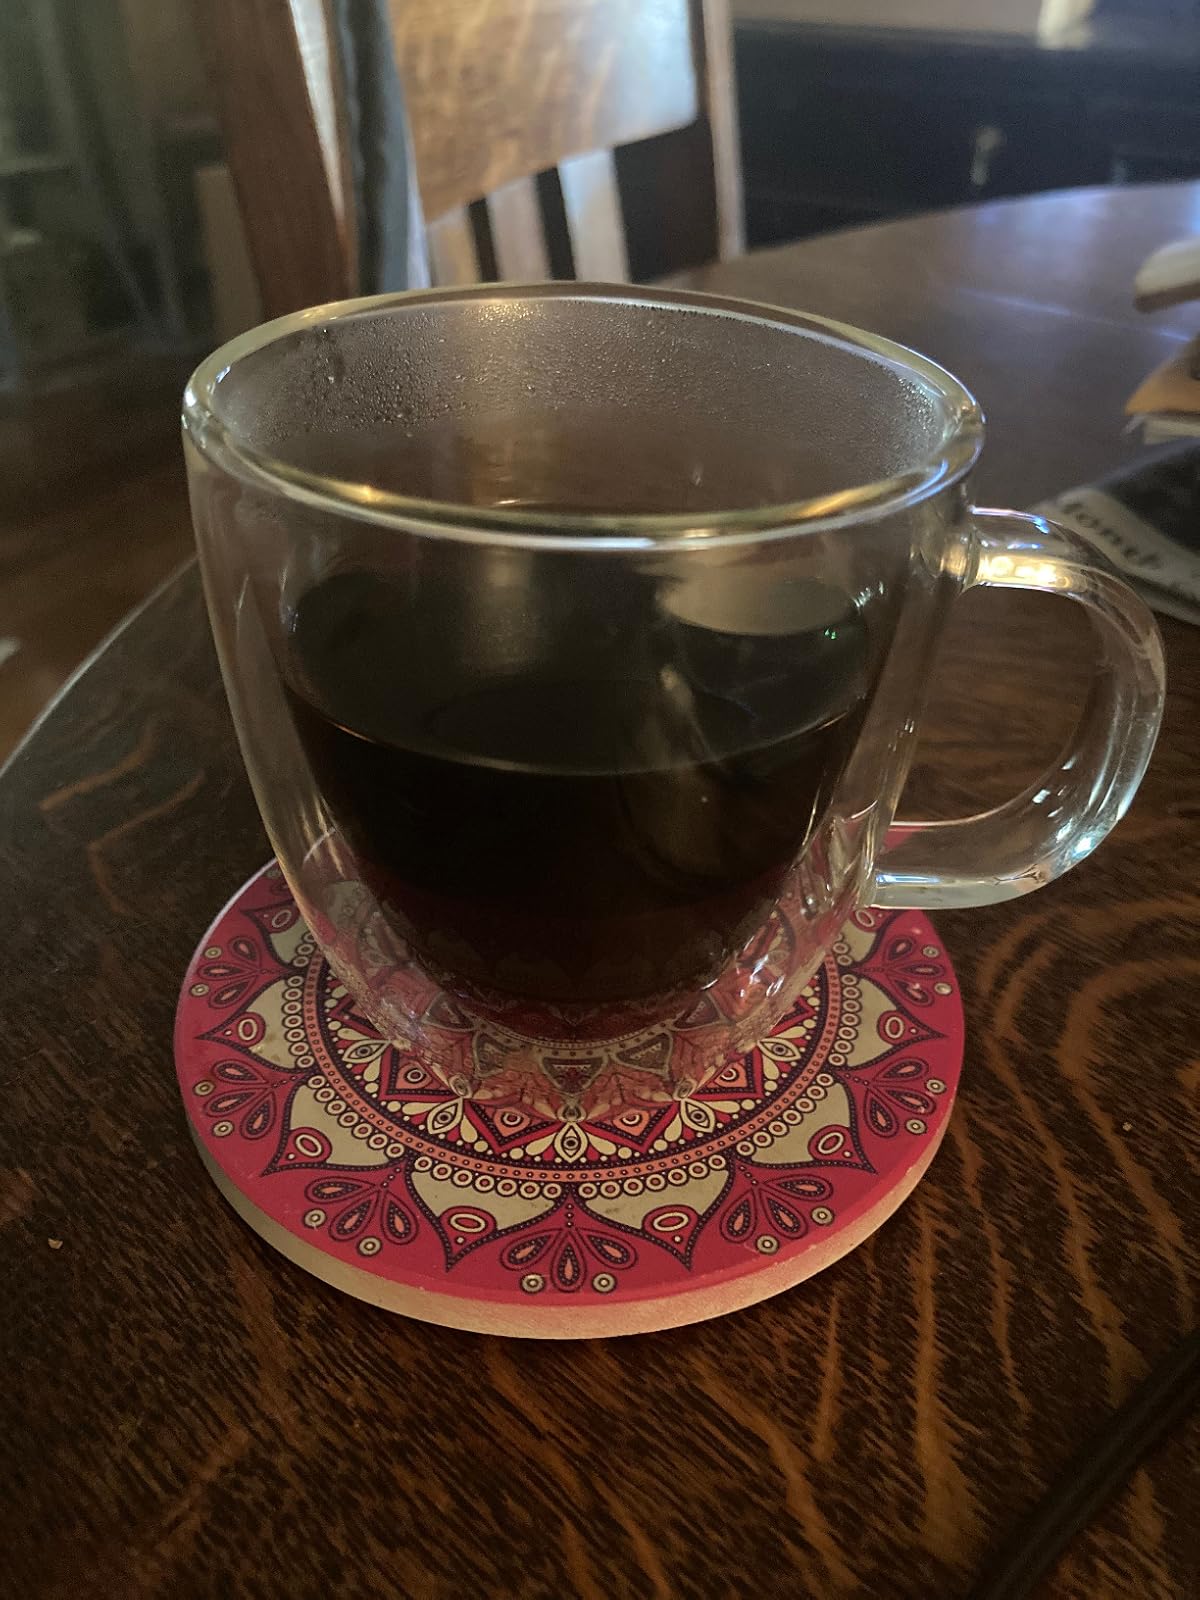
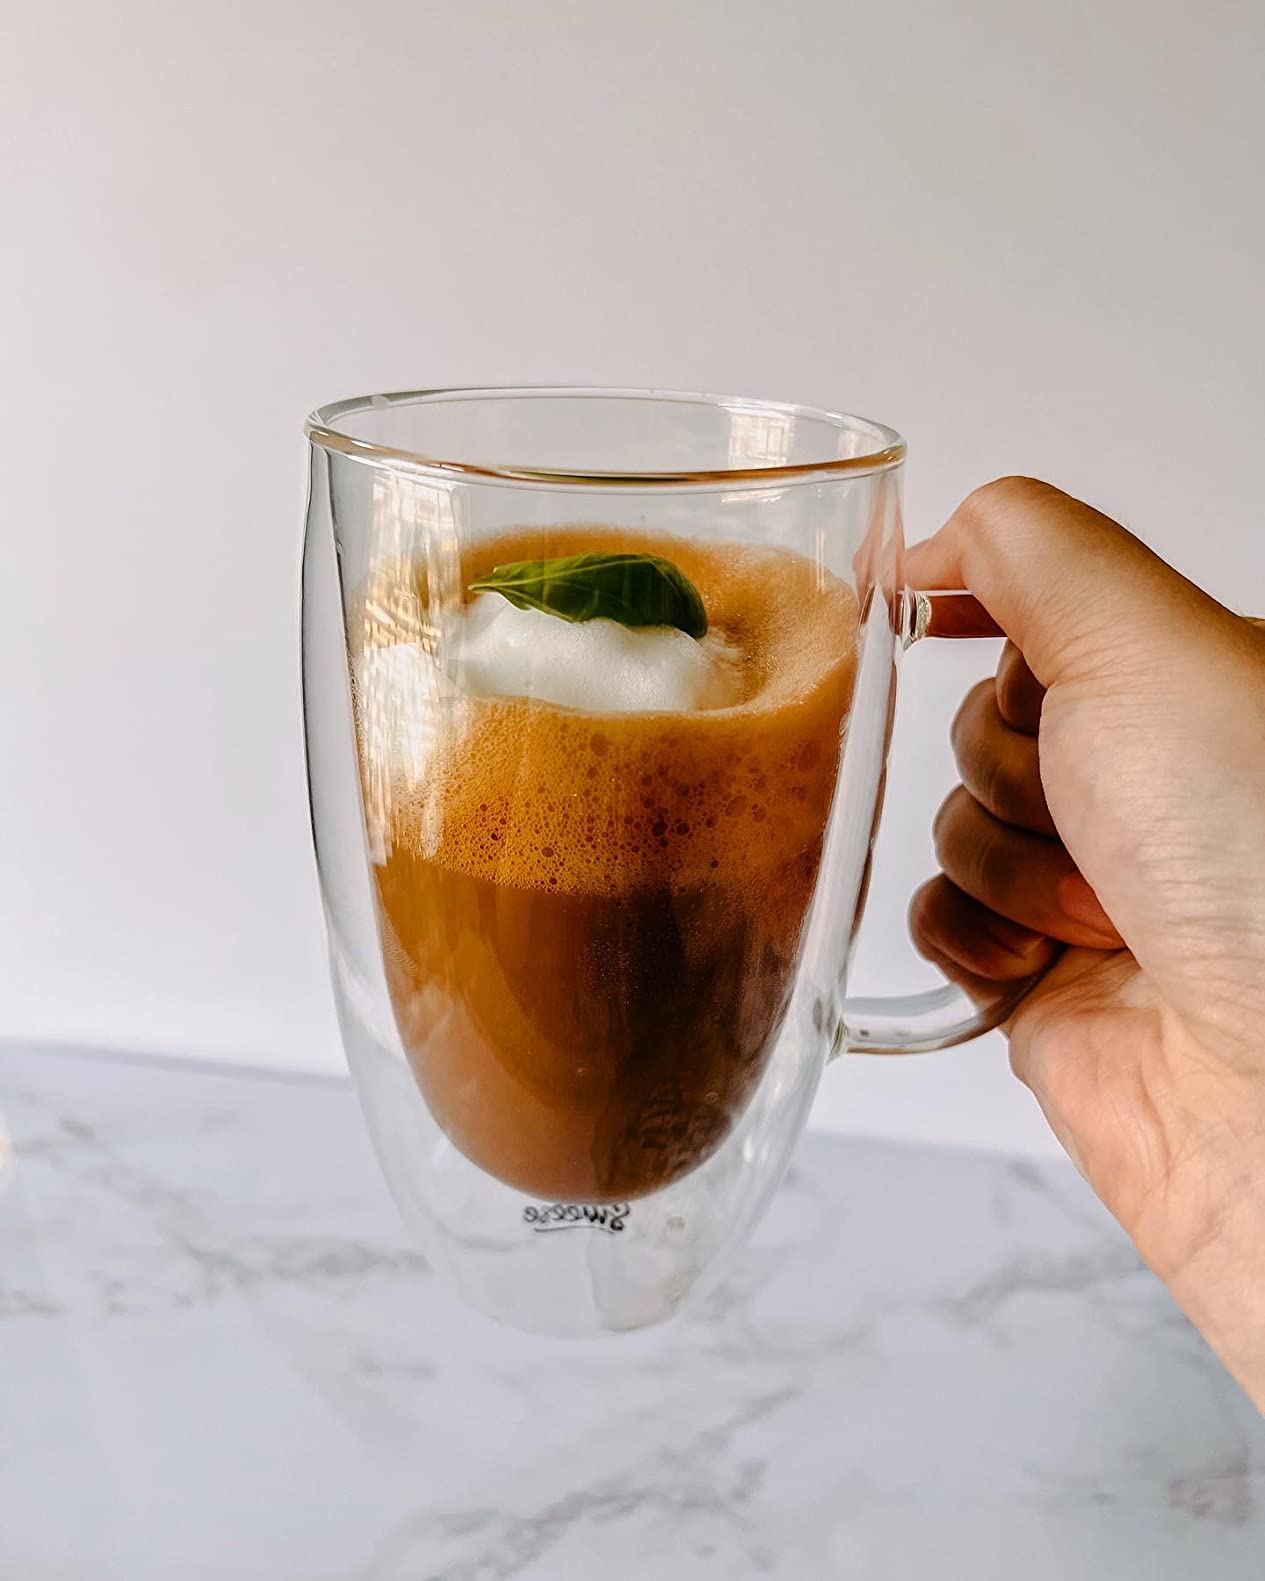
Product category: items_mug
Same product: no